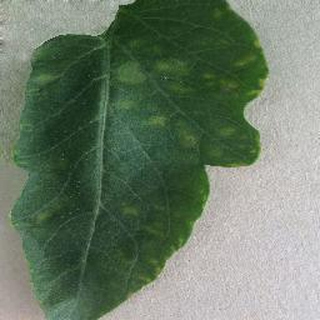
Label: tomato_late_blight